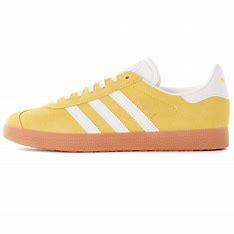
Brand: Adidas
Model: Gazelle Bold